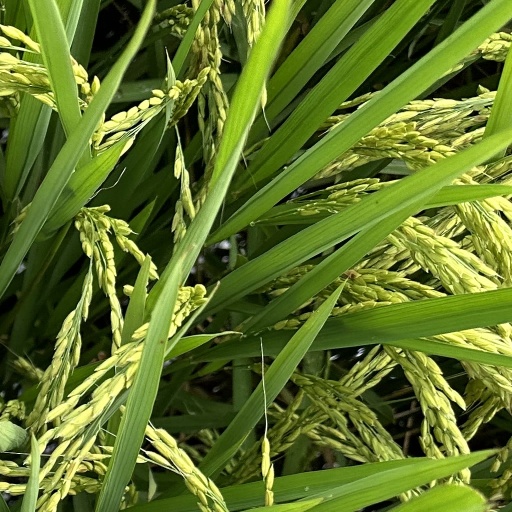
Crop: rice